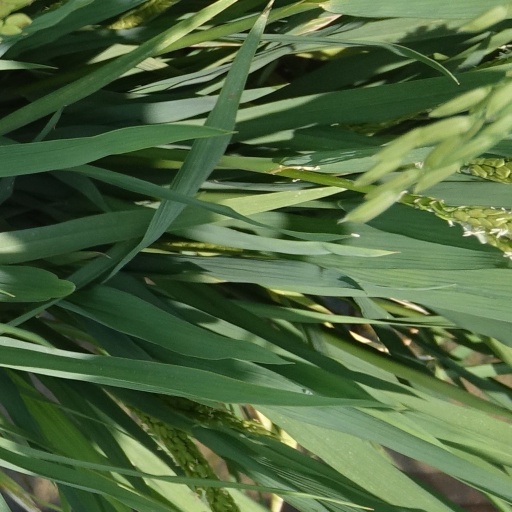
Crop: rice